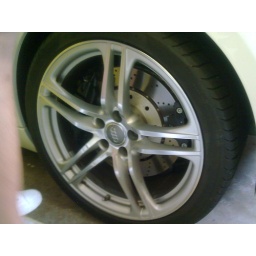
Audi R8 Rims. Saw this in parkway parade car park on the highest floor